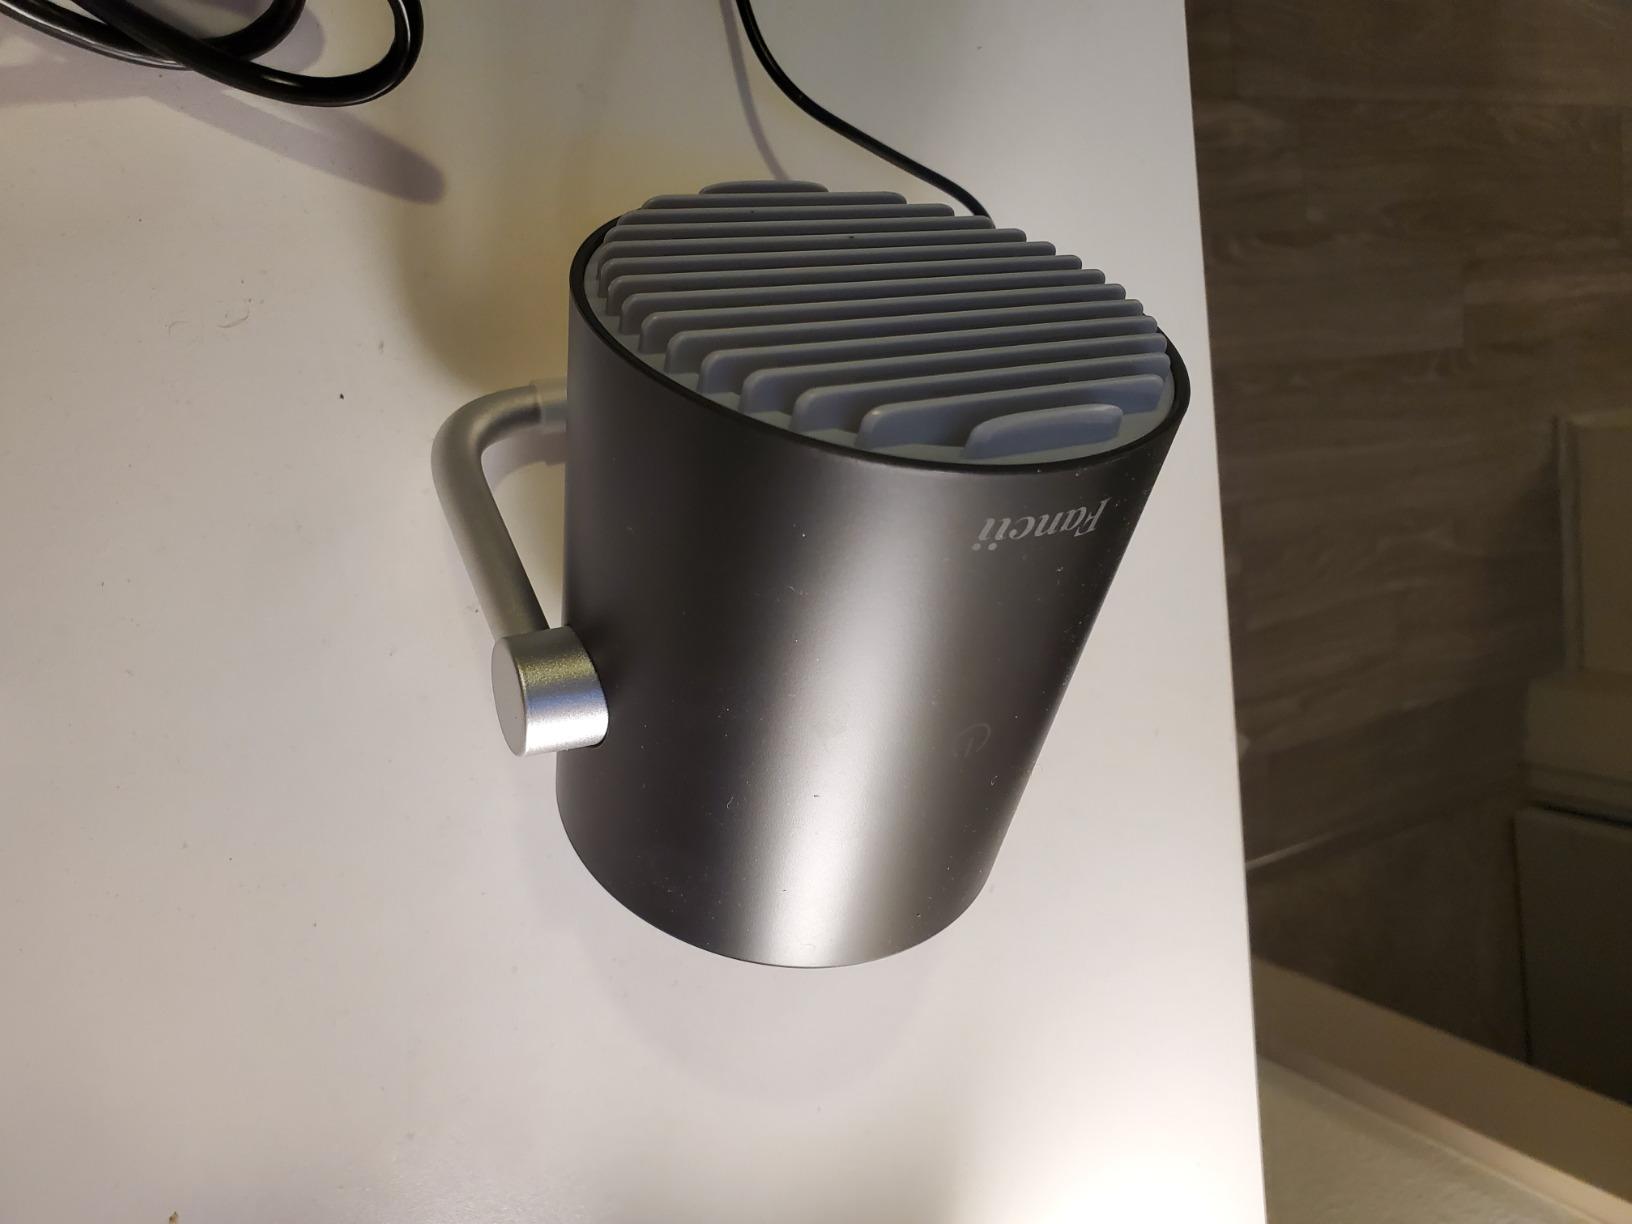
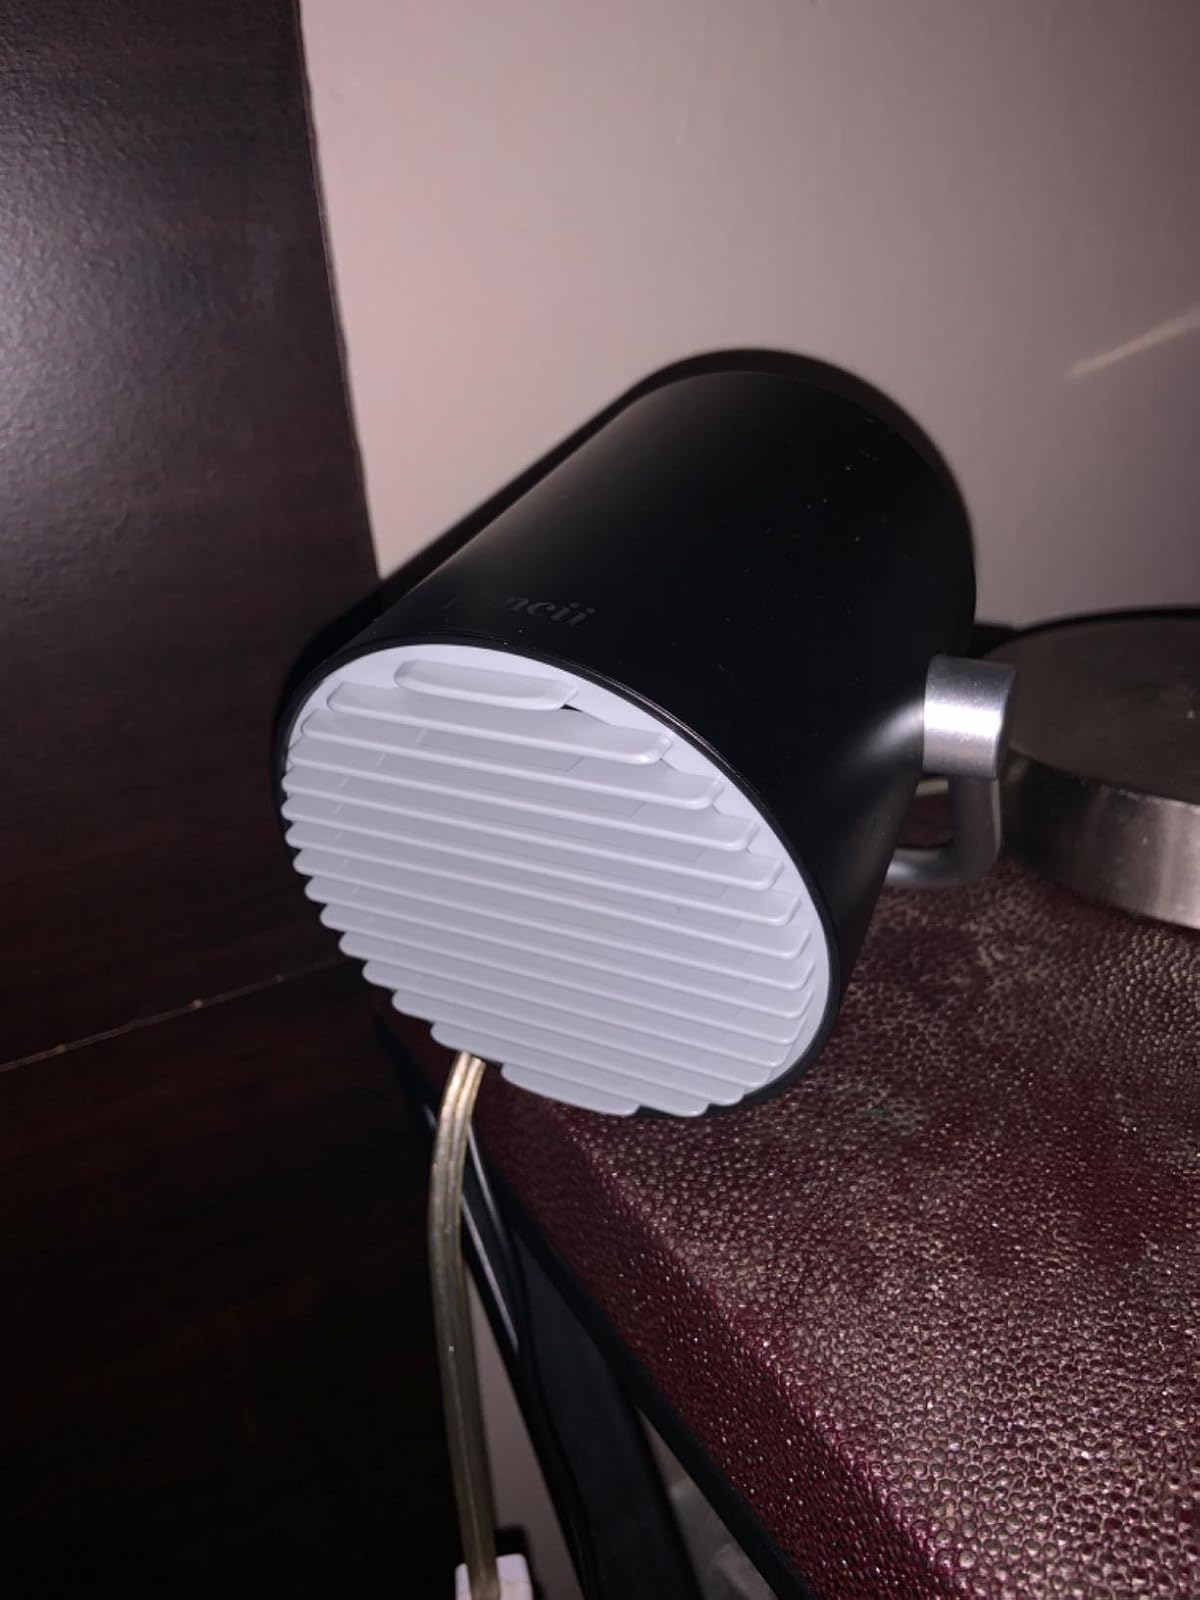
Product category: fan
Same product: yes